Little Manila

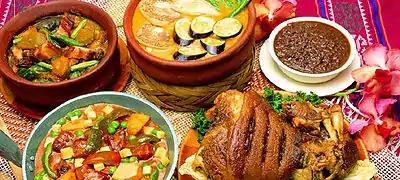
A selection of Filipino dishes

Many Filipinos who grow up in a Filipino enclave experience a yearning for Filipino food. For example, one author stated that "... my stomach was trained at an early age to love Filipino food. I ate tocino (sweet pork) and longanisa (sweet sausage) for breakfast, and had adobo, pancit, and beef caldereta for dinner... White kids... would make faces at my food and ask what I was eating."